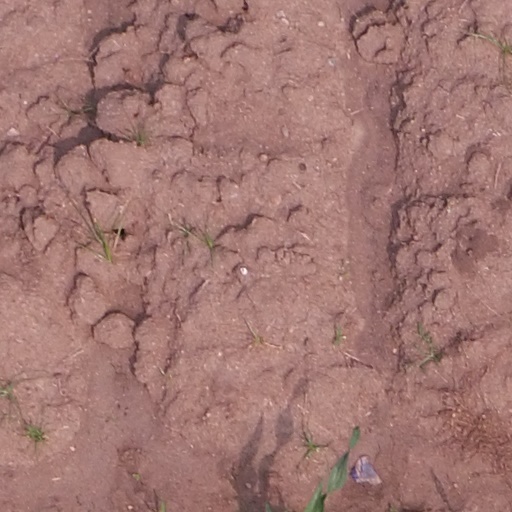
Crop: maize; corn